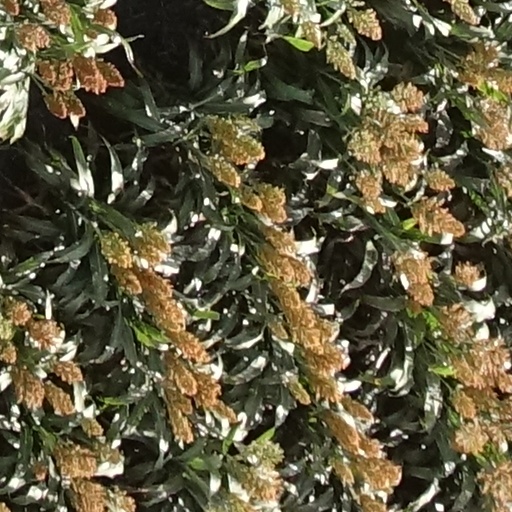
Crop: sorghum